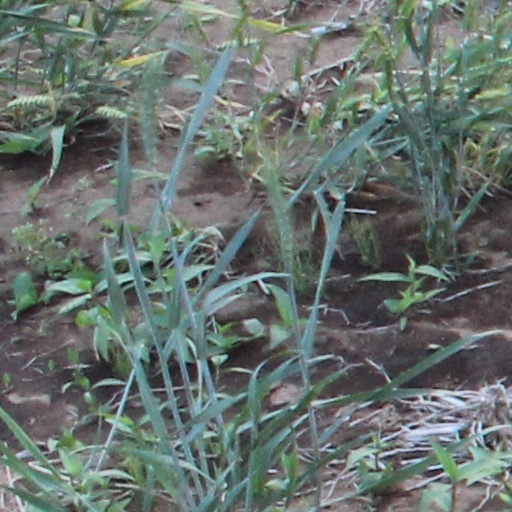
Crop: wheat